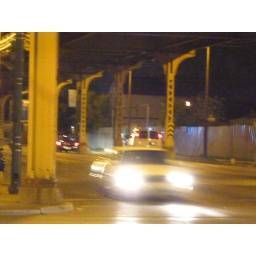
police van wit 4 dudes in it jumped out on a big dude &amp;amp; his lady &amp;amp; searched the car